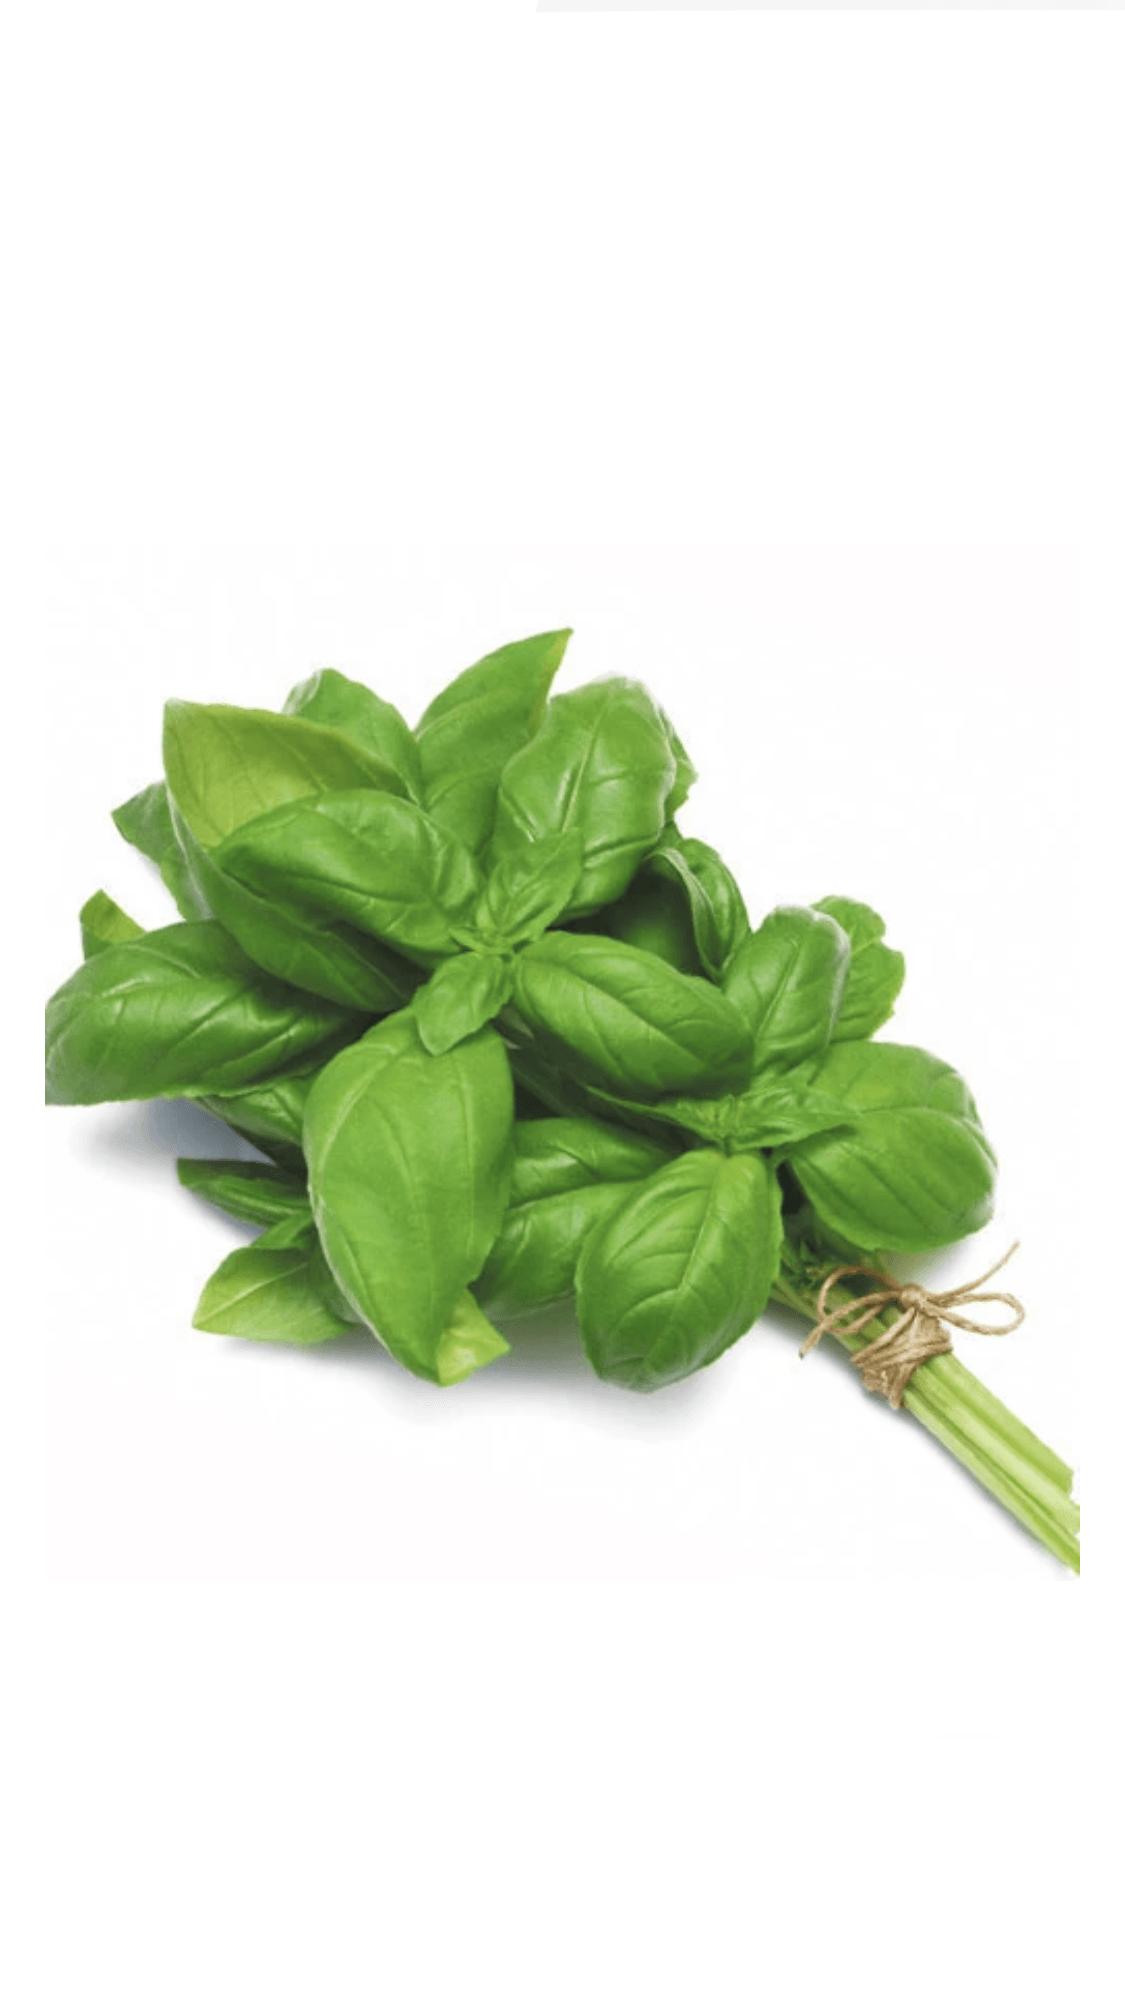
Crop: unknown
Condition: basil